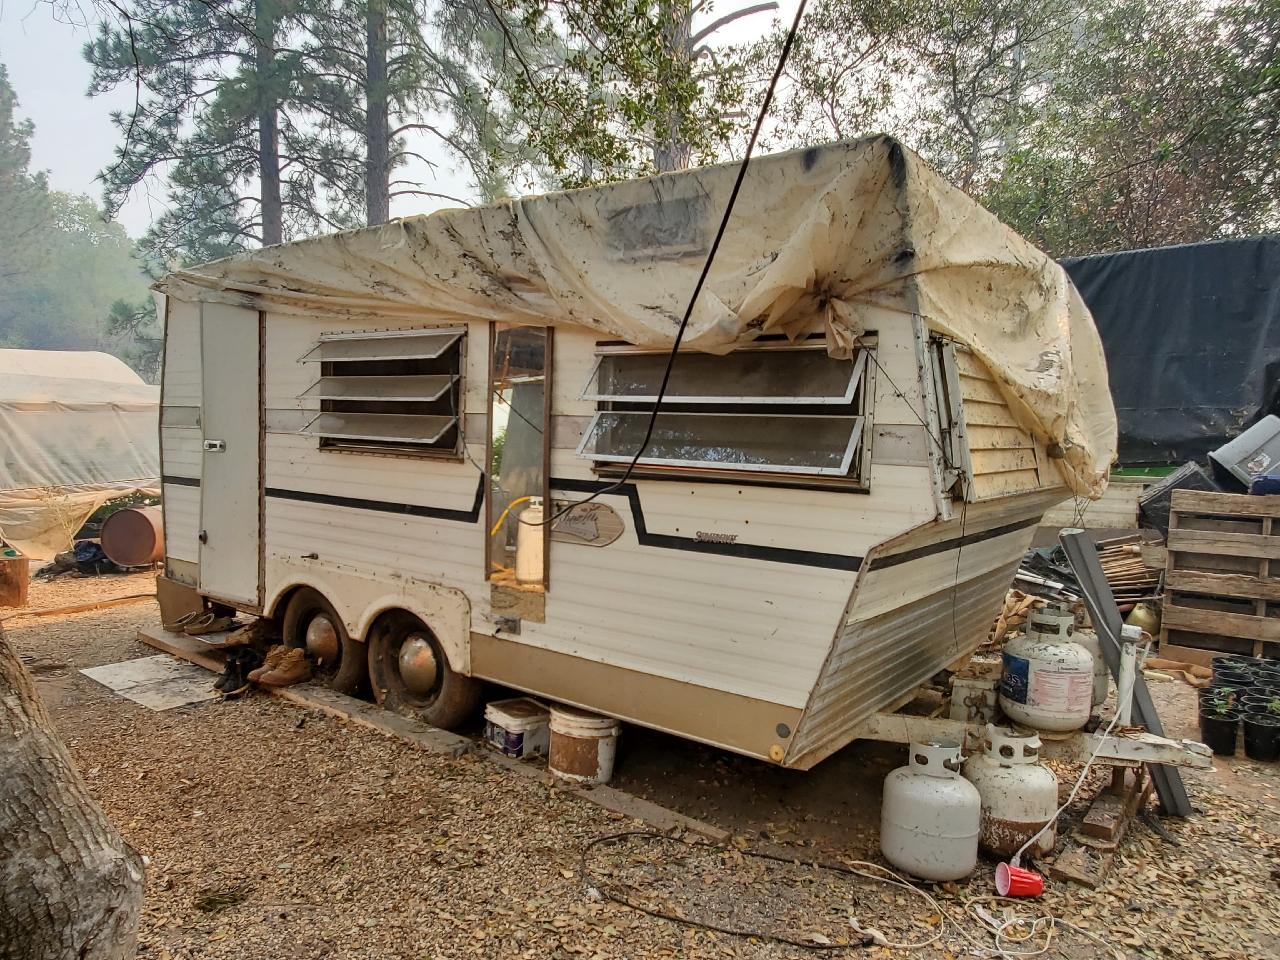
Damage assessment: no_damage